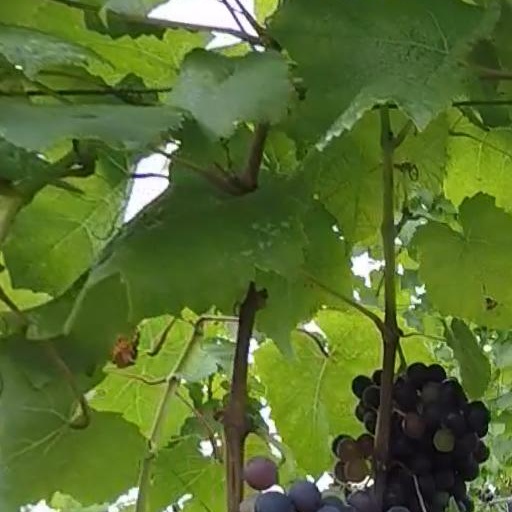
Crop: grape